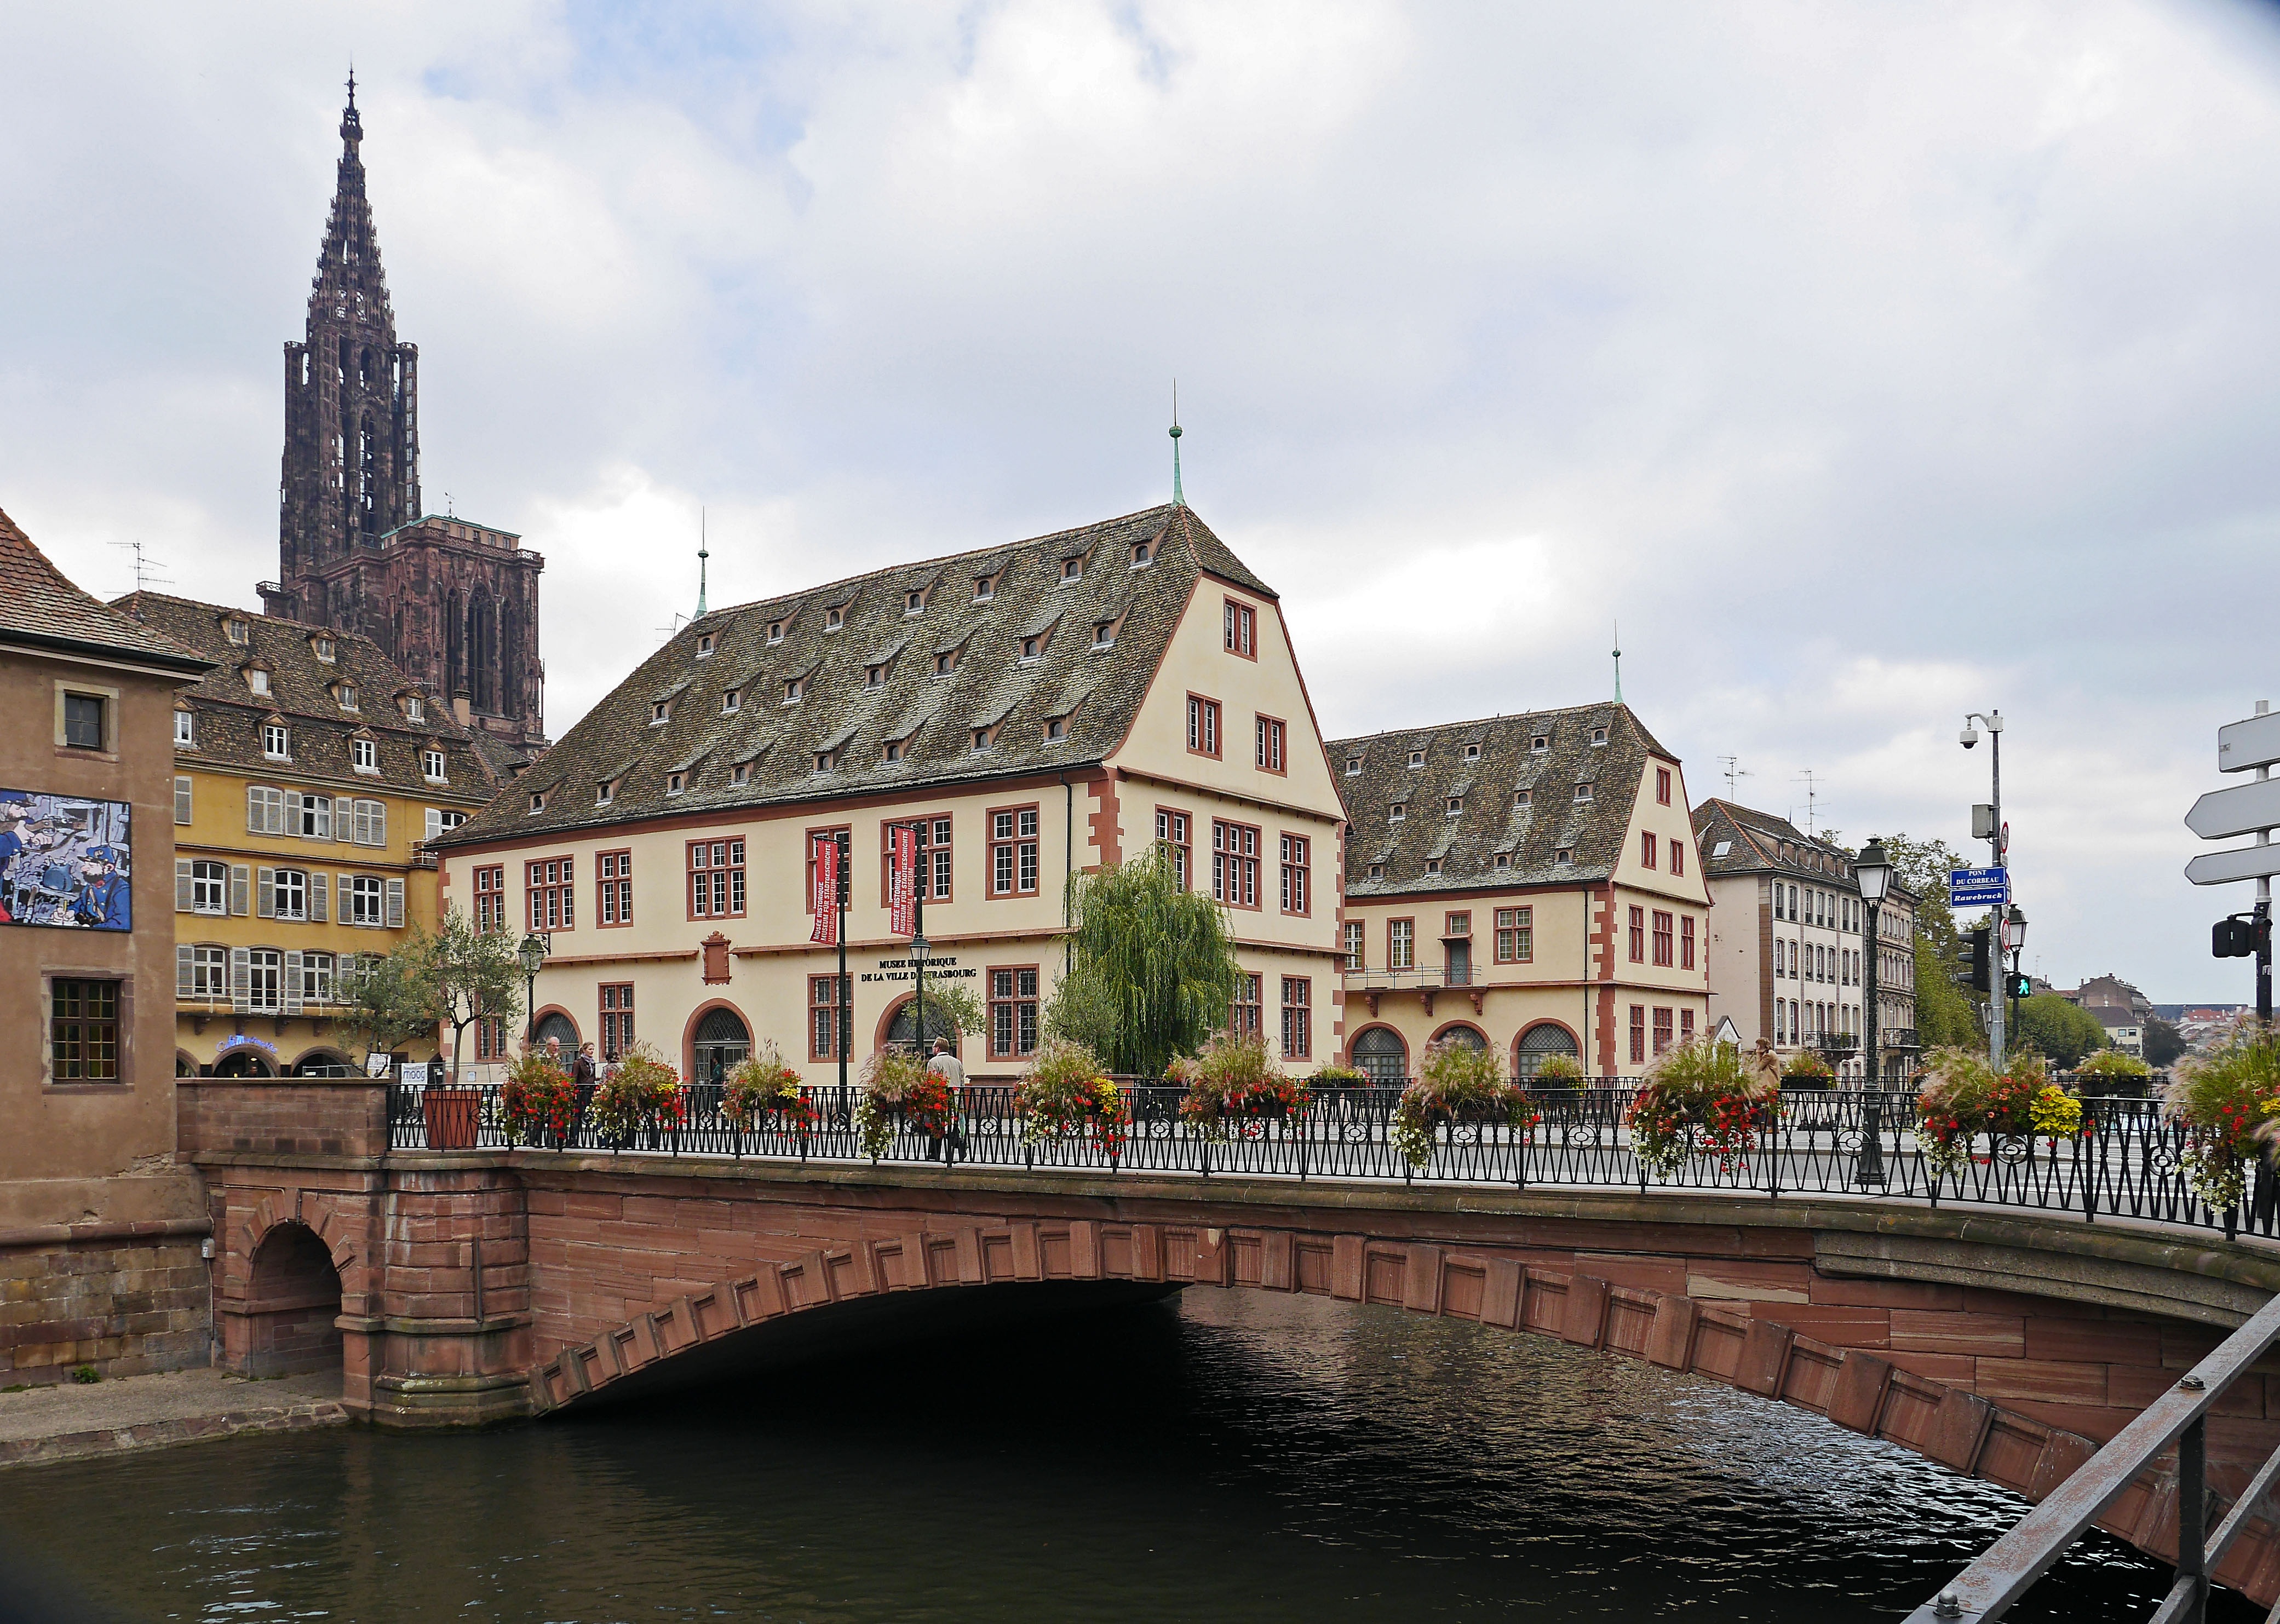
sky, bridge, town, building, old, city, river, canal, downtown, france, plaza, cathedral, tourism, waterway, medieval architecture, old town, capital, cool image, homes, steeple, fleuve, strasbourg, channel, tourist attraction, cool photo, ill, alsace, floral decorations, munster, european city, city museum, musee historique